Białowieża Forest

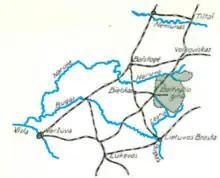
Map of the forest's location between the rivers Naruva and Bugas

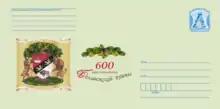
' coat of arms on Pre-Stamped Envelope of the Belarus, 2009: 600th Anniversary of ' reserve status

The entire area of northeastern Europe was originally covered by ancient woodland similar to that of the Białowieża Forest. Until about the 14th century, travel through the woodland was limited to river routes; roads and bridges appeared much later. Limited hunting rights were granted throughout the forest in the 14th century. In the 15th century the forest became a property of Grand Duke Jogaila. A wooden manor in Białowieża became his refuge during a plague pandemic in 1426. The protection of bison stretches back to at least 1518, when some nobles were granted hunting privileges in the forest, but not for bison. Another notable piece of legislation on the protection of the forest dates to 1553, when a document issued by Sigismund I instituted the death penalty for poaching a bison. The King also built a new wooden hunting manor in a village of Białowieża, which became the namesake for the whole complex. Since ' means the "white tower", the corresponding ' translates as the "forest of the white tower". The Tower of Kamyenyets on the Belarusian side, built of red brick, is also referred to as the White Tower (') even though it was never white, perhaps taking the name from the '.